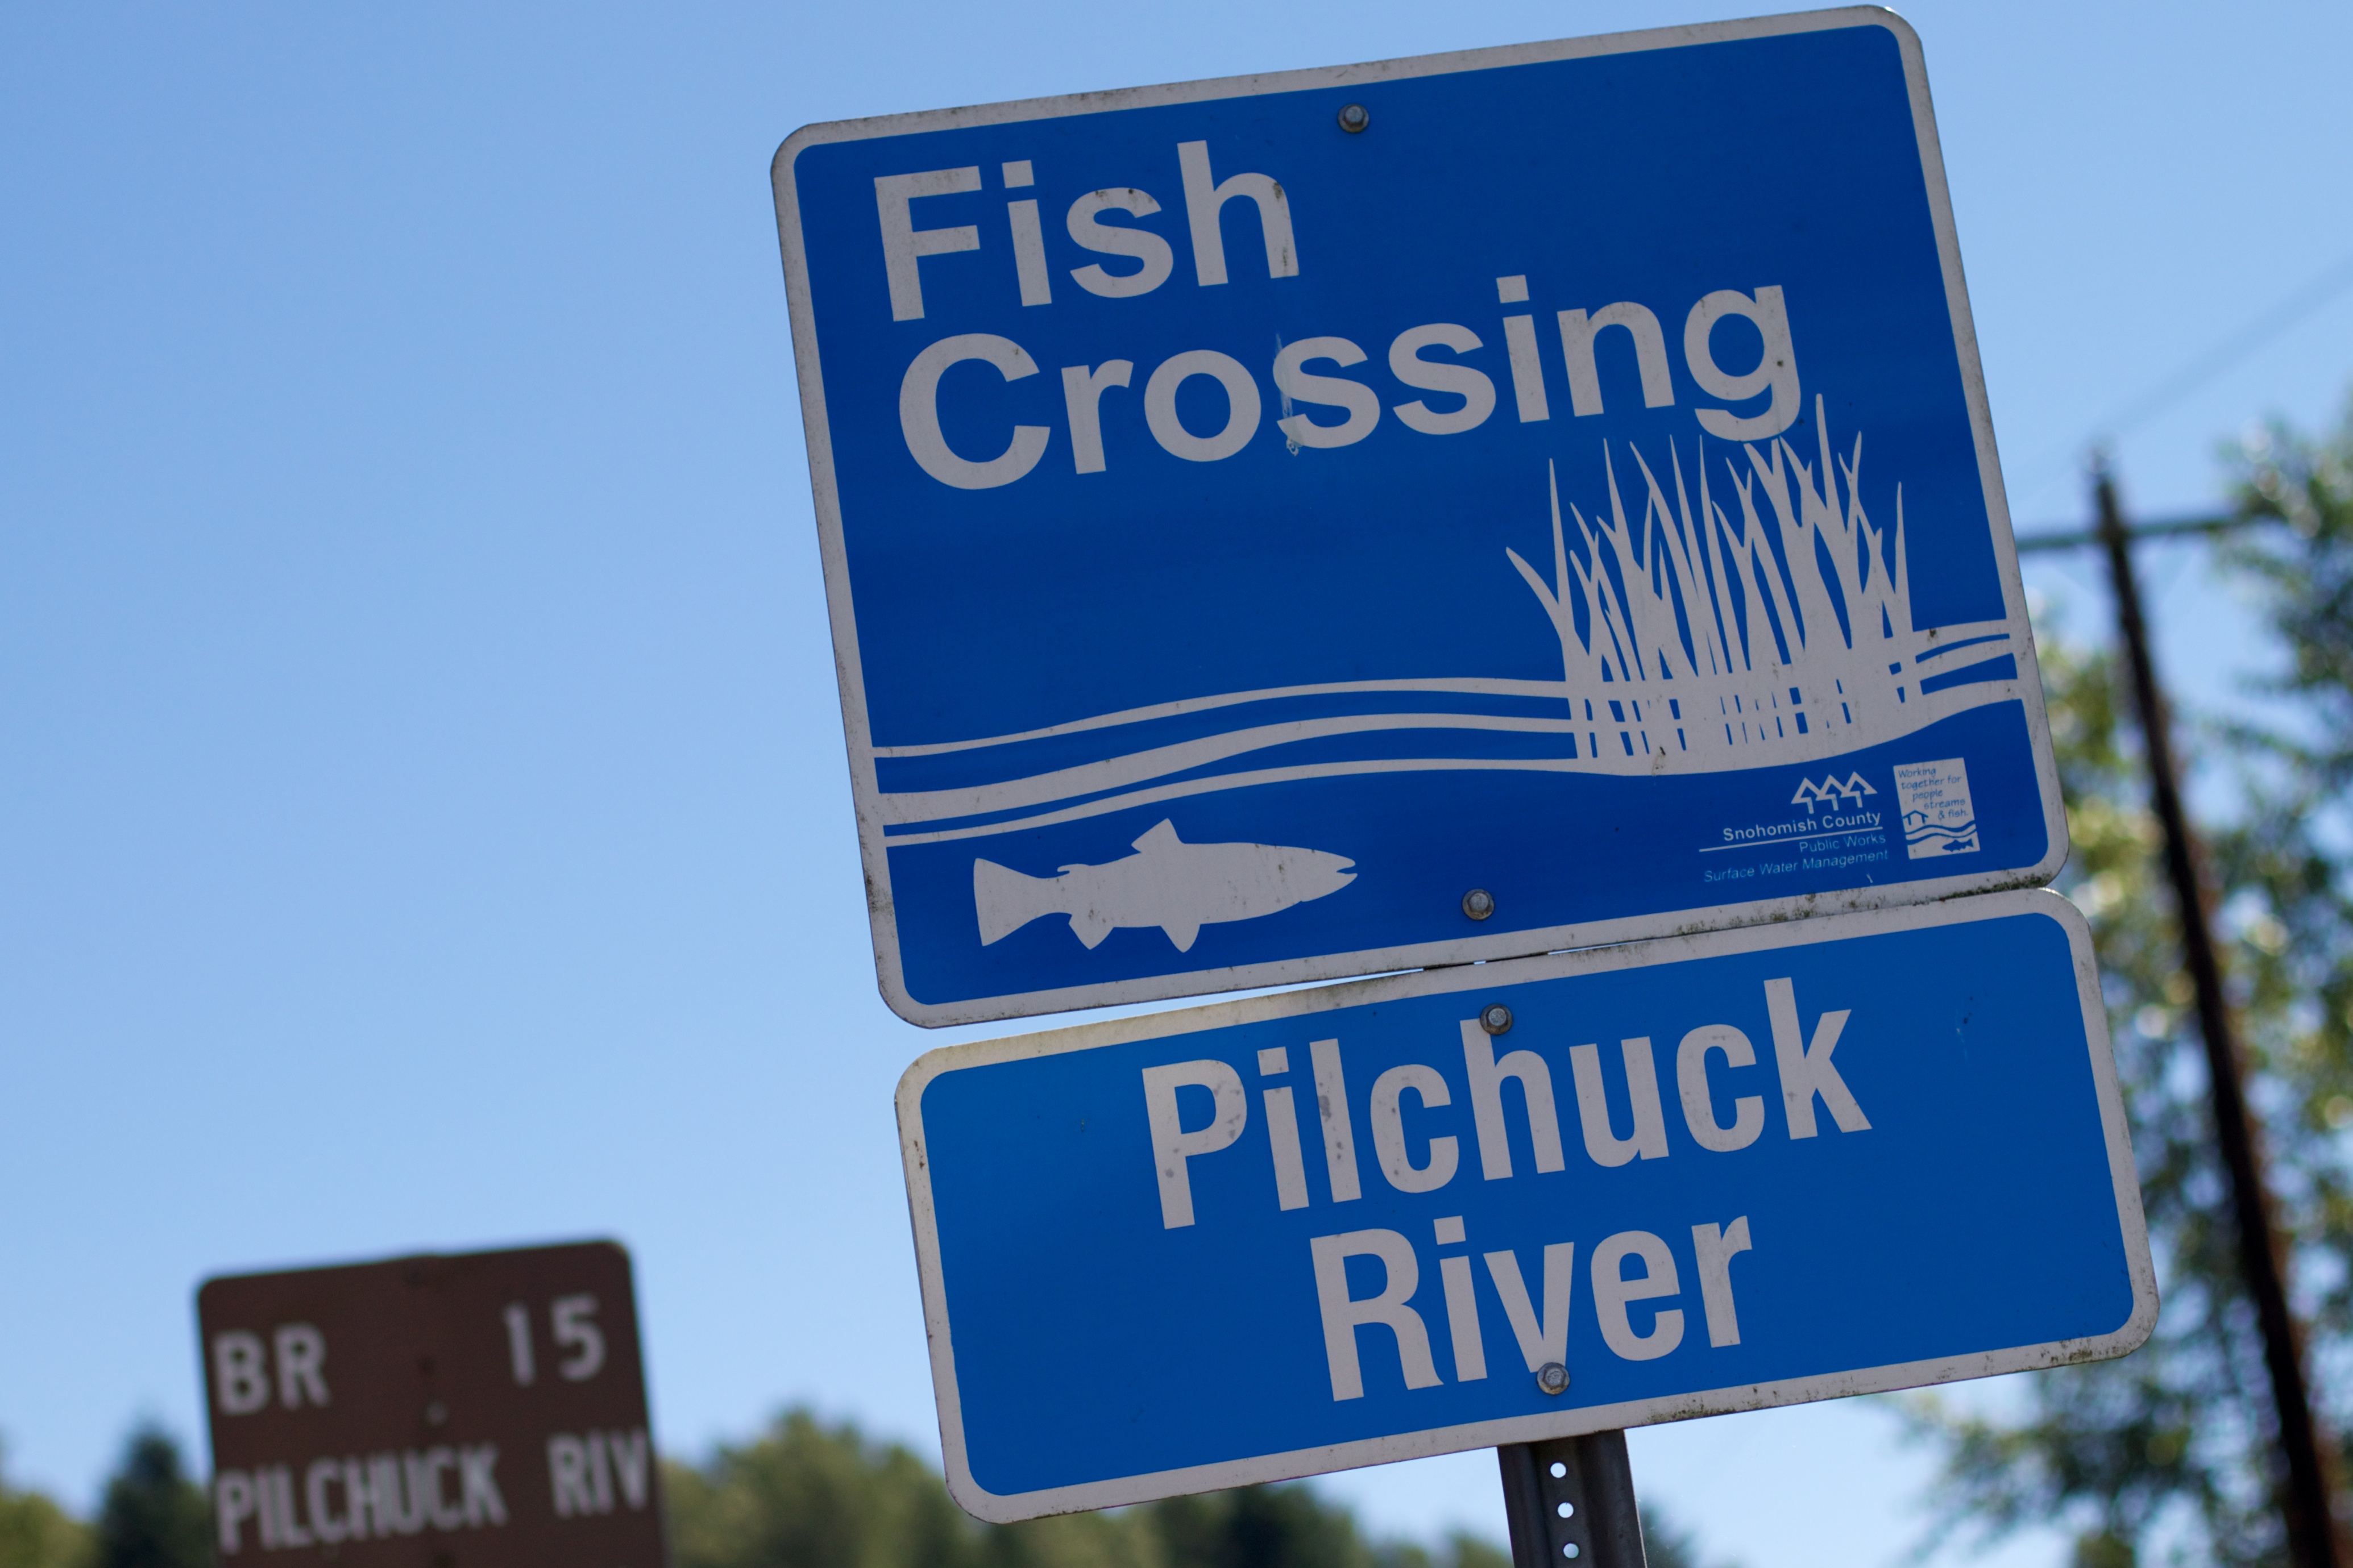
advertising, sign, street sign, fish, signage, lane, washington, odyssey, traffic sign